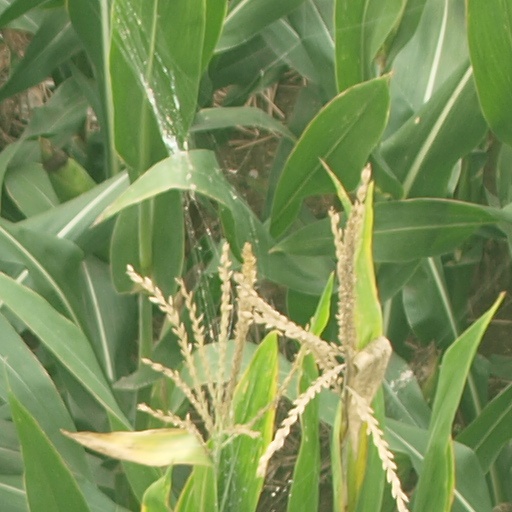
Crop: maize; corn